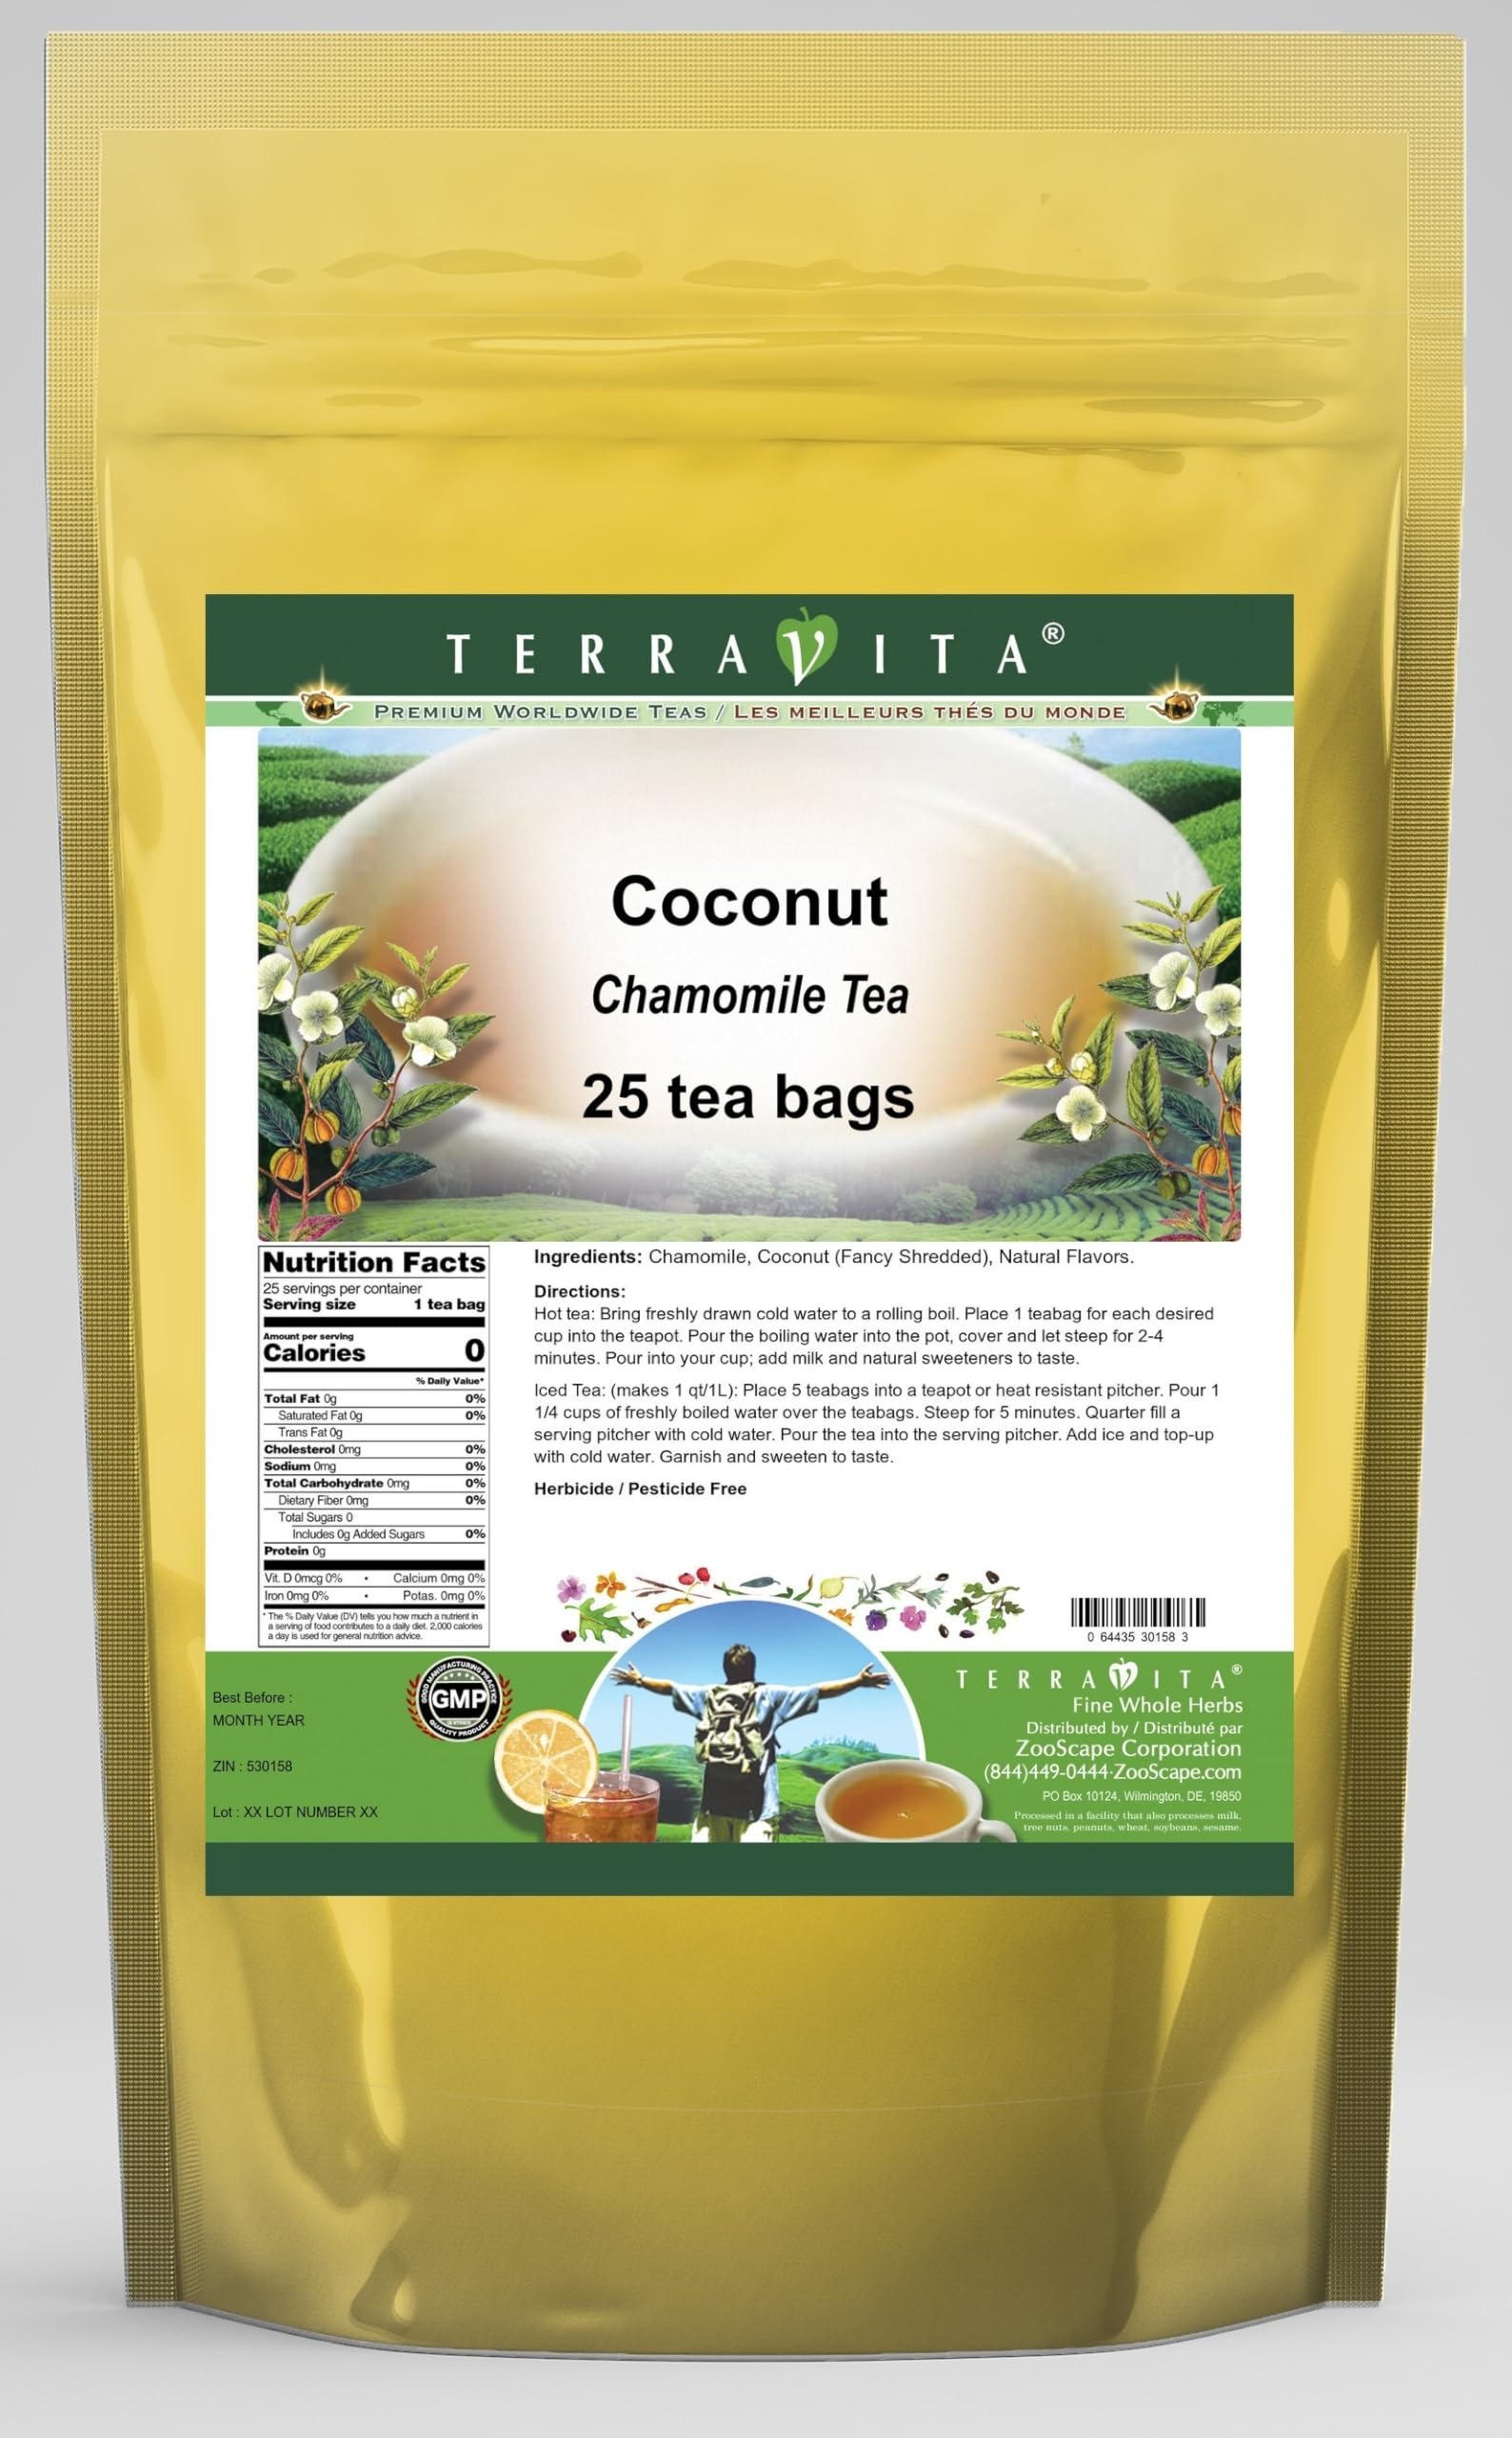
Item Name: Coconut Chamomile Tea (25 tea bags, ZIN: 530158)
Bullet Point 1: Our Coconut Chamomile Tea is a delicious flavored Chamomile tea with Coconut you will enjoy drinking anytime! - Ingredients: Chamomile tea, Coconut, Fancy Shred and natural coconut flavor.
Bullet Point 2: No fillers.
Bullet Point 3: Manufacturer: TerraVita
Bullet Point 4: Size: 25 tea bags
Bullet Point 5: Chamomile Tea Bags - Packed in a convenient upright pouch!
Product Description: Our Coconut Chamomile Tea is a delicious flavored Chamomile tea with Coconut you will enjoy drinking anytime! - Ingredients: Chamomile tea, Coconut, Fancy Shred and natural coconut flavor. - Hot tea brewing method: Bring freshly drawn cold water to a rolling boil. Place 1 teabag for each desired cup into the teapot. Pour the boiling water into the pot, cover and let steep for 2-4 minutes. Pour into your cup; add milk and natural sweeteners to taste. - Iced tea brewing method: (to make 1 liter/quart): Place 5 teabags into a teapot or heat resistant pitcher. Pour 1 1/4 cups of freshly boiled water over the teabags. Steep for 5 minutes. Quarter fill a serving pitcher with cold water. Pour the tea into the serving pitcher. Add ice and top-up with cold water. Garnish and sweeten to taste. - TerraVita is an exclusive line of premium-quality, natural source products that use only the finest, purest and most potent ingredients found around the world. TerraVita is hallmarked by the highest possible standards of purity, potency, stability and freshness. All of our products are prepared with the highest elements of quality control, from raw materials through the entire manufacturing process, up to and including the moment that the bottles or bags are sealed for freshness and shipped out to you. Our highest possible standards are certified by independent laboratories and backed by our personal guarantee. - TerraVita exists to meet and ensure your family's health and wellness without the harmful effects of chemicals and health products. We strive to make all of our products affordable and reliable and are constantly searching the market to maintain our affordability and to look for new ways to serve you and the ones you love. TerraVita has become a trusted household name for many fa
Value: 25.0
Unit: Count

Price: 18.55